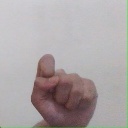
अक्षर: घ